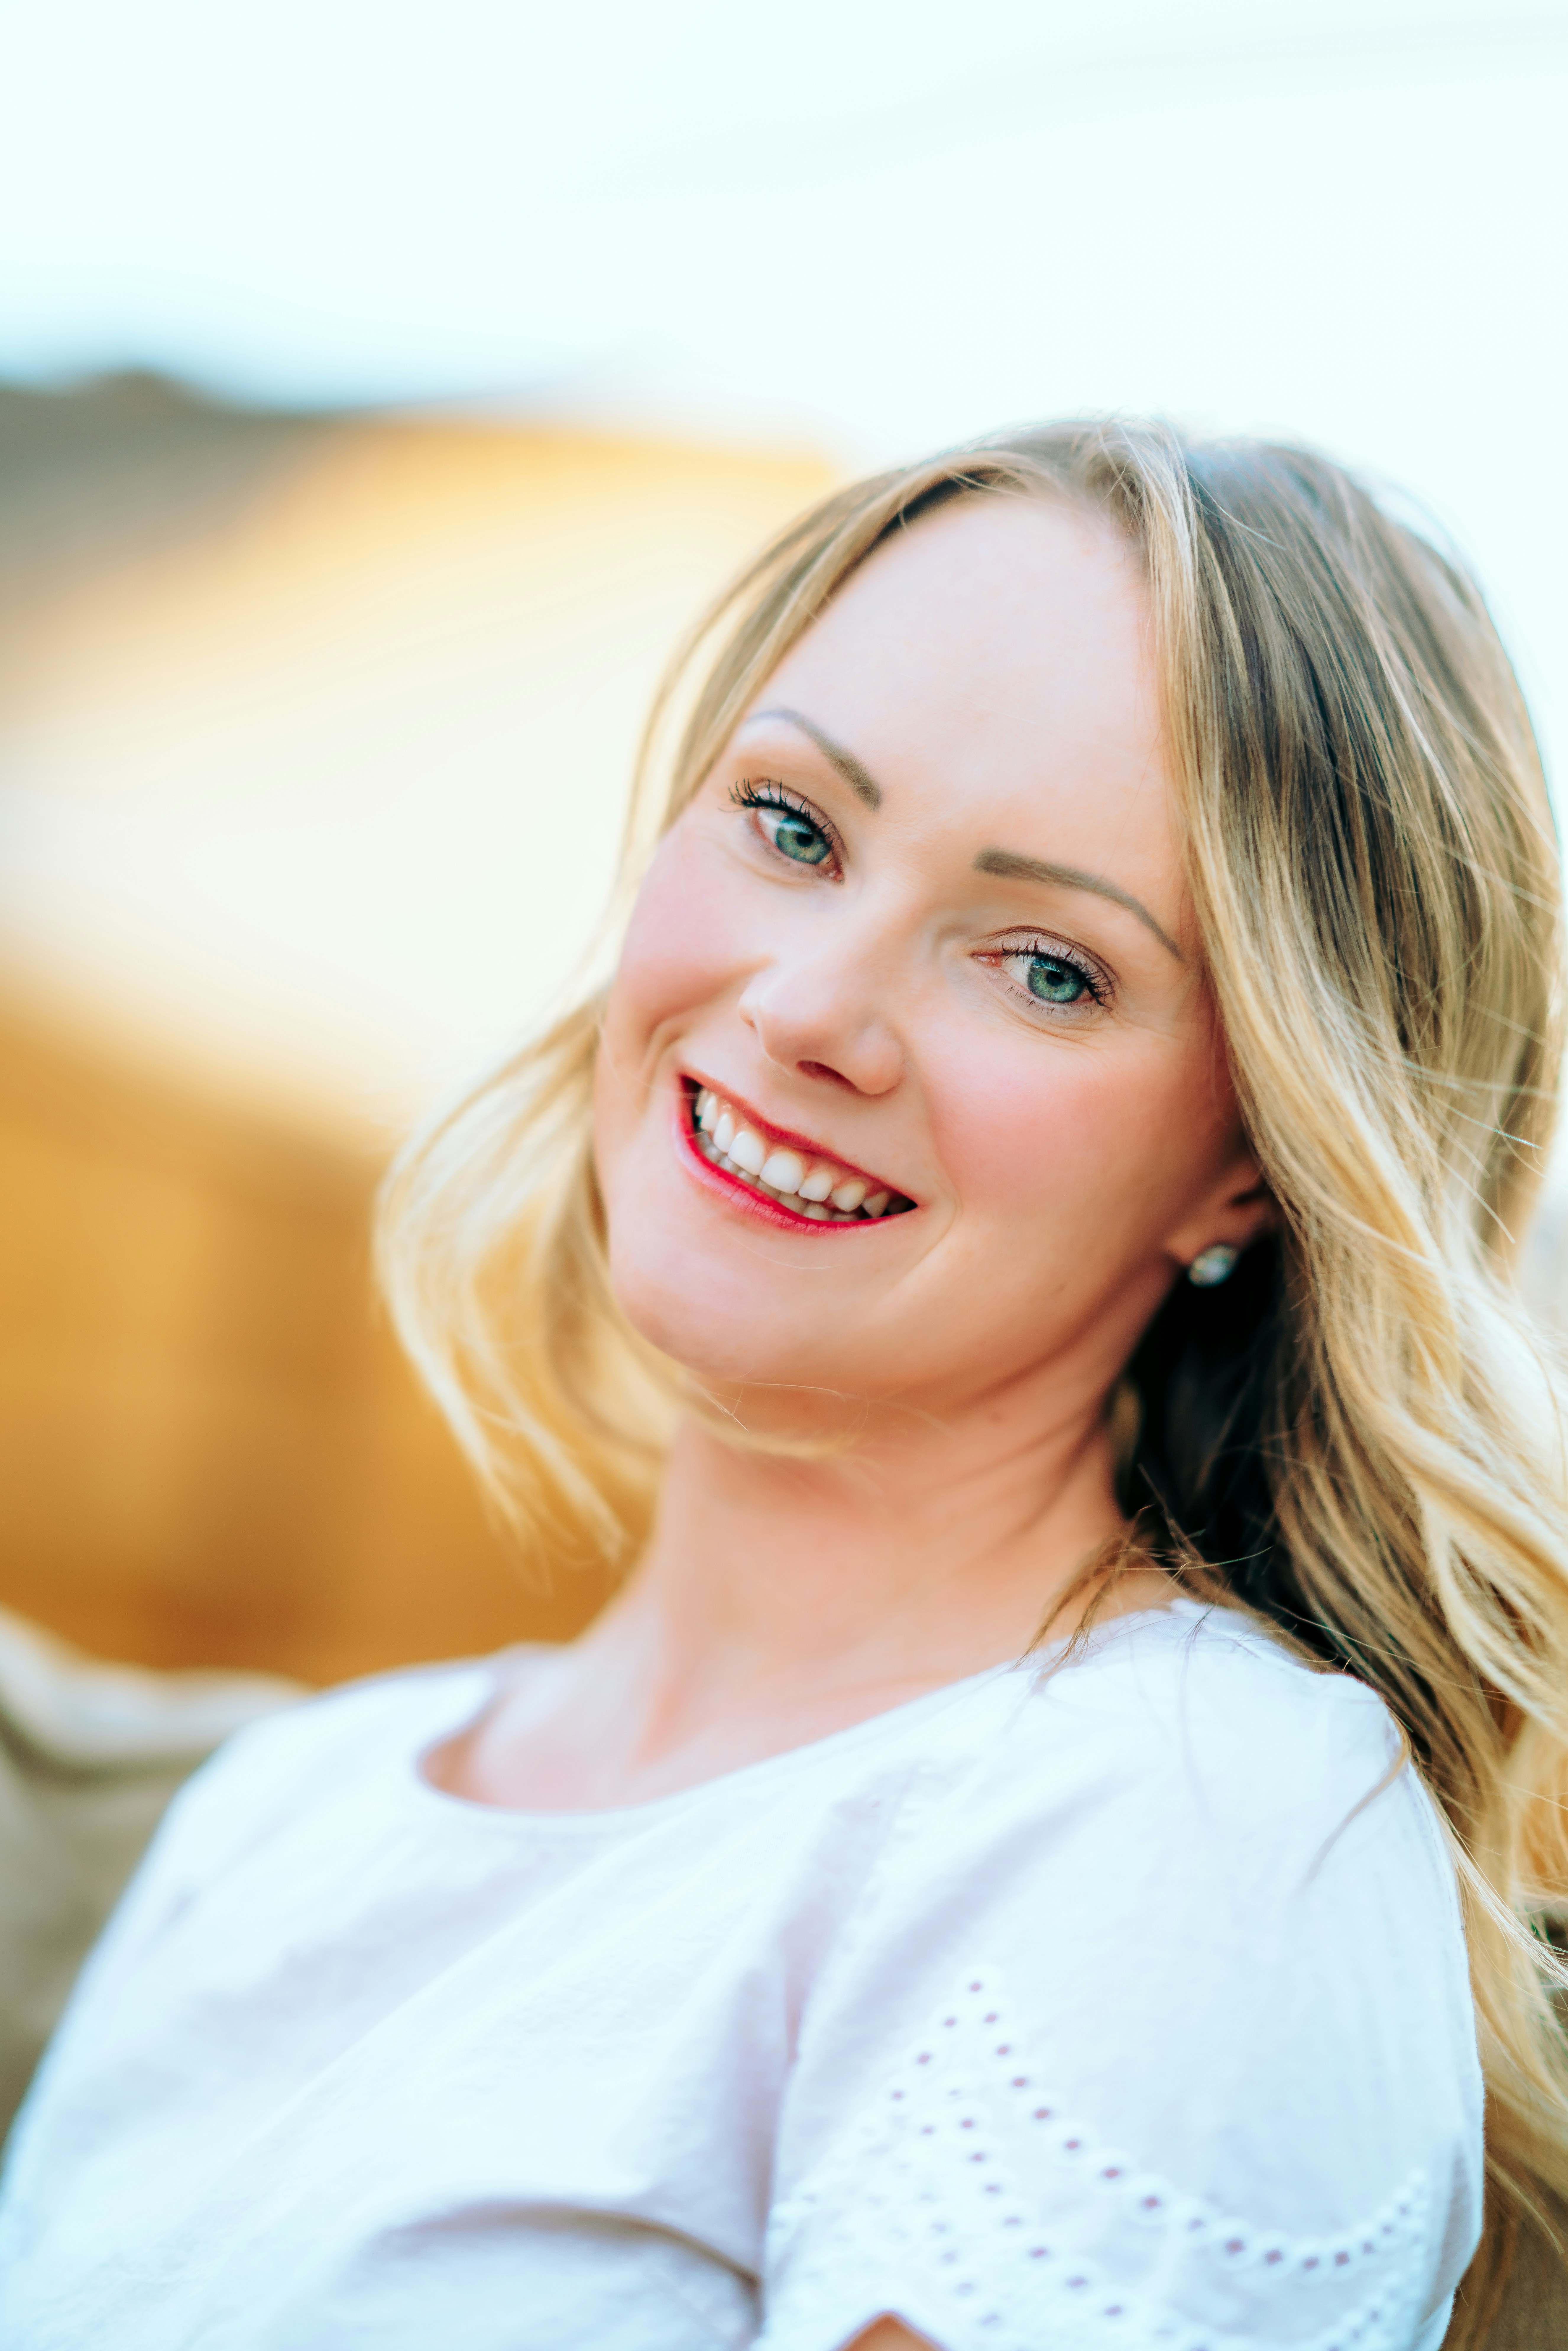
Gender: women